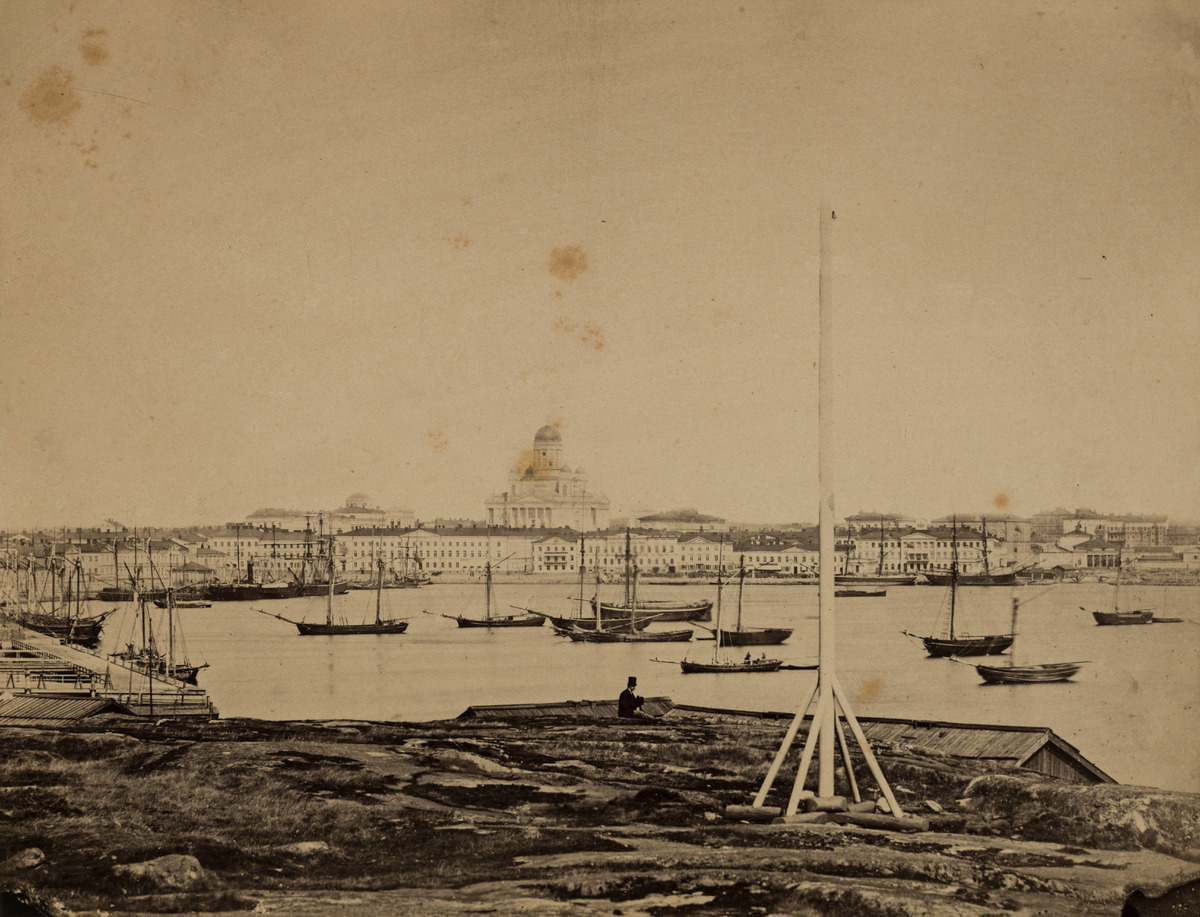
Näkymä Eteläsatamaan ja Helsingin keskustaan mahd
sisällön kuvaus: Näkymä Eteläsatamaan ja Helsingin keskustaan mahd. v. 1865 tai 1866: Nikolainkirkko, Pohjoisesplanadin kivitaloja, Pakkahuoneenlaituri ja purjelaivoja satama-altaassa. Kuvan etualalla Makasiinirannan varastorakennuksia ja kalliolla istuva

silinterihattupäinen mies. mustavalkoinen
Kuvaaja: Hårdh, C.A., valokuvaaja
Ajankohta: kuvausaika 1868 ennen
Paikka: Suomi, Uusimaa, Helsinki, Kaartinkaupunki Helsinki, Eteläranta
Aiheet: satamat, kirkot, tiilirakennukset, puurakennukset, purjelaivat, merialueet, mies